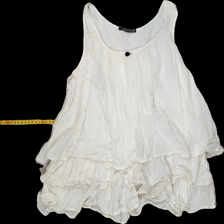
View: front
Type: Blouse
Category: Ladies
Brand: Not Applicable
Colors: White
Material: 100% cotton
Pattern: Plain
Cut: Loose
Size: M
Trend: No trend
Stains: No
Damage: 0
Price range: 50-100
Recommended usage: Reuse